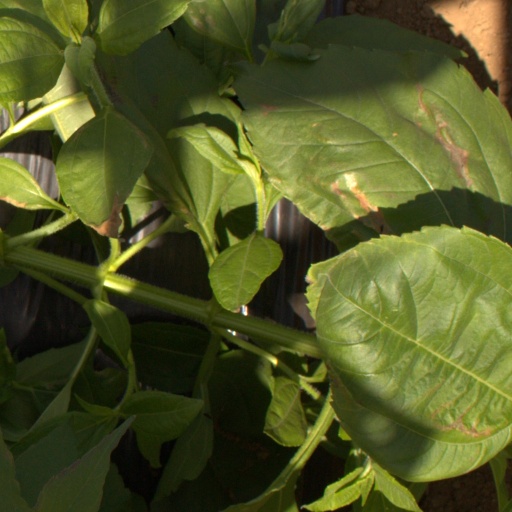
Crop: Jerusalem artichoke